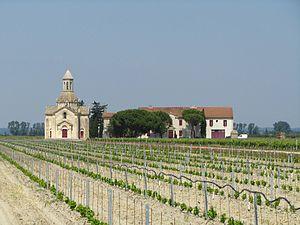
Vignes et chapelle sur la commune de Gallician, en Petite Camargue
La Petite Camargue, ou Camargue gardoise, désigne la partie de la Camargue située à l'ouest du Petit-Rhône, dans le département du Gard et de l'Hérault.
La viticulture en Camargue, connue dès le XVᵉ siècle autour d'Aigues-Mortes, s'est fortement développée entre la fin du XIXᵉ et la première moitié du XXᵉ siècle. Elle eut même la réputation d'être une productrice industrielle de vin. Son essor fut consécutif à l'apparition du phylloxera, dont les terres camarguaises furent exemptées tant grâce à leurs sables où l'insecte ne peut survivre qu'à leur irrigation qui le noie. Ce type de viticulture de substitution recula devant la riziculture et laissa place à des vignobles plus adaptés en particulier en Petite Camargue. Nombre de producteurs se sont orientés vers la mise en marché de vins issus de la viticulture biologique